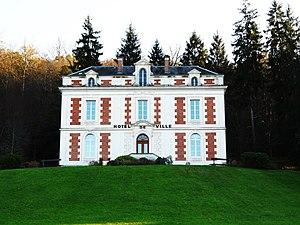
L'hôtel de ville, ancien château des Bernardoux, Marsac-sur-l'Isle, Dordogne, France
Marsac-sur-l'Isle est une commune française située dans le département de la Dordogne, en région Nouvelle-Aquitaine.